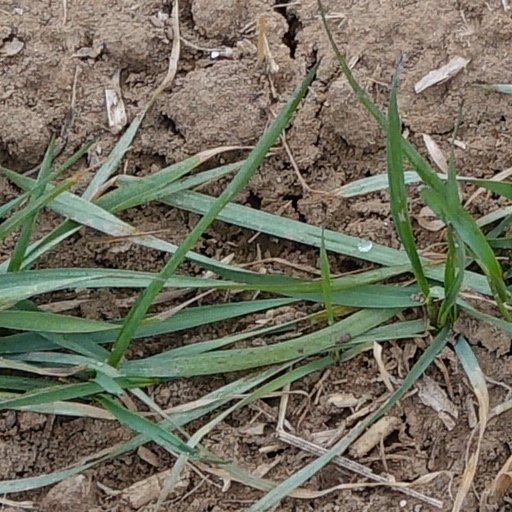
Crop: wheat